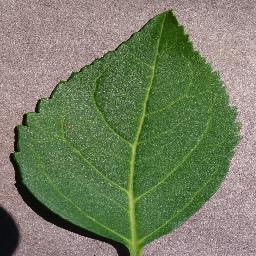
Label: Cherry___healthy